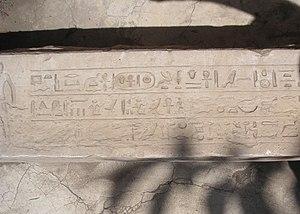
Linteau inscrit d'une dédicace au nom du pharaon Seankhibra Amenemhat VI (XIIIe dynastie égyptienne), Héliopolis, ou du pharaon Seankhibtawy Seankhibra.
Sânkhibrê Amenemhat VI est un roi de la XIIIᵉ dynastie dont le règne se situe vers -1788 à -1785 ou -1730 à -1724.